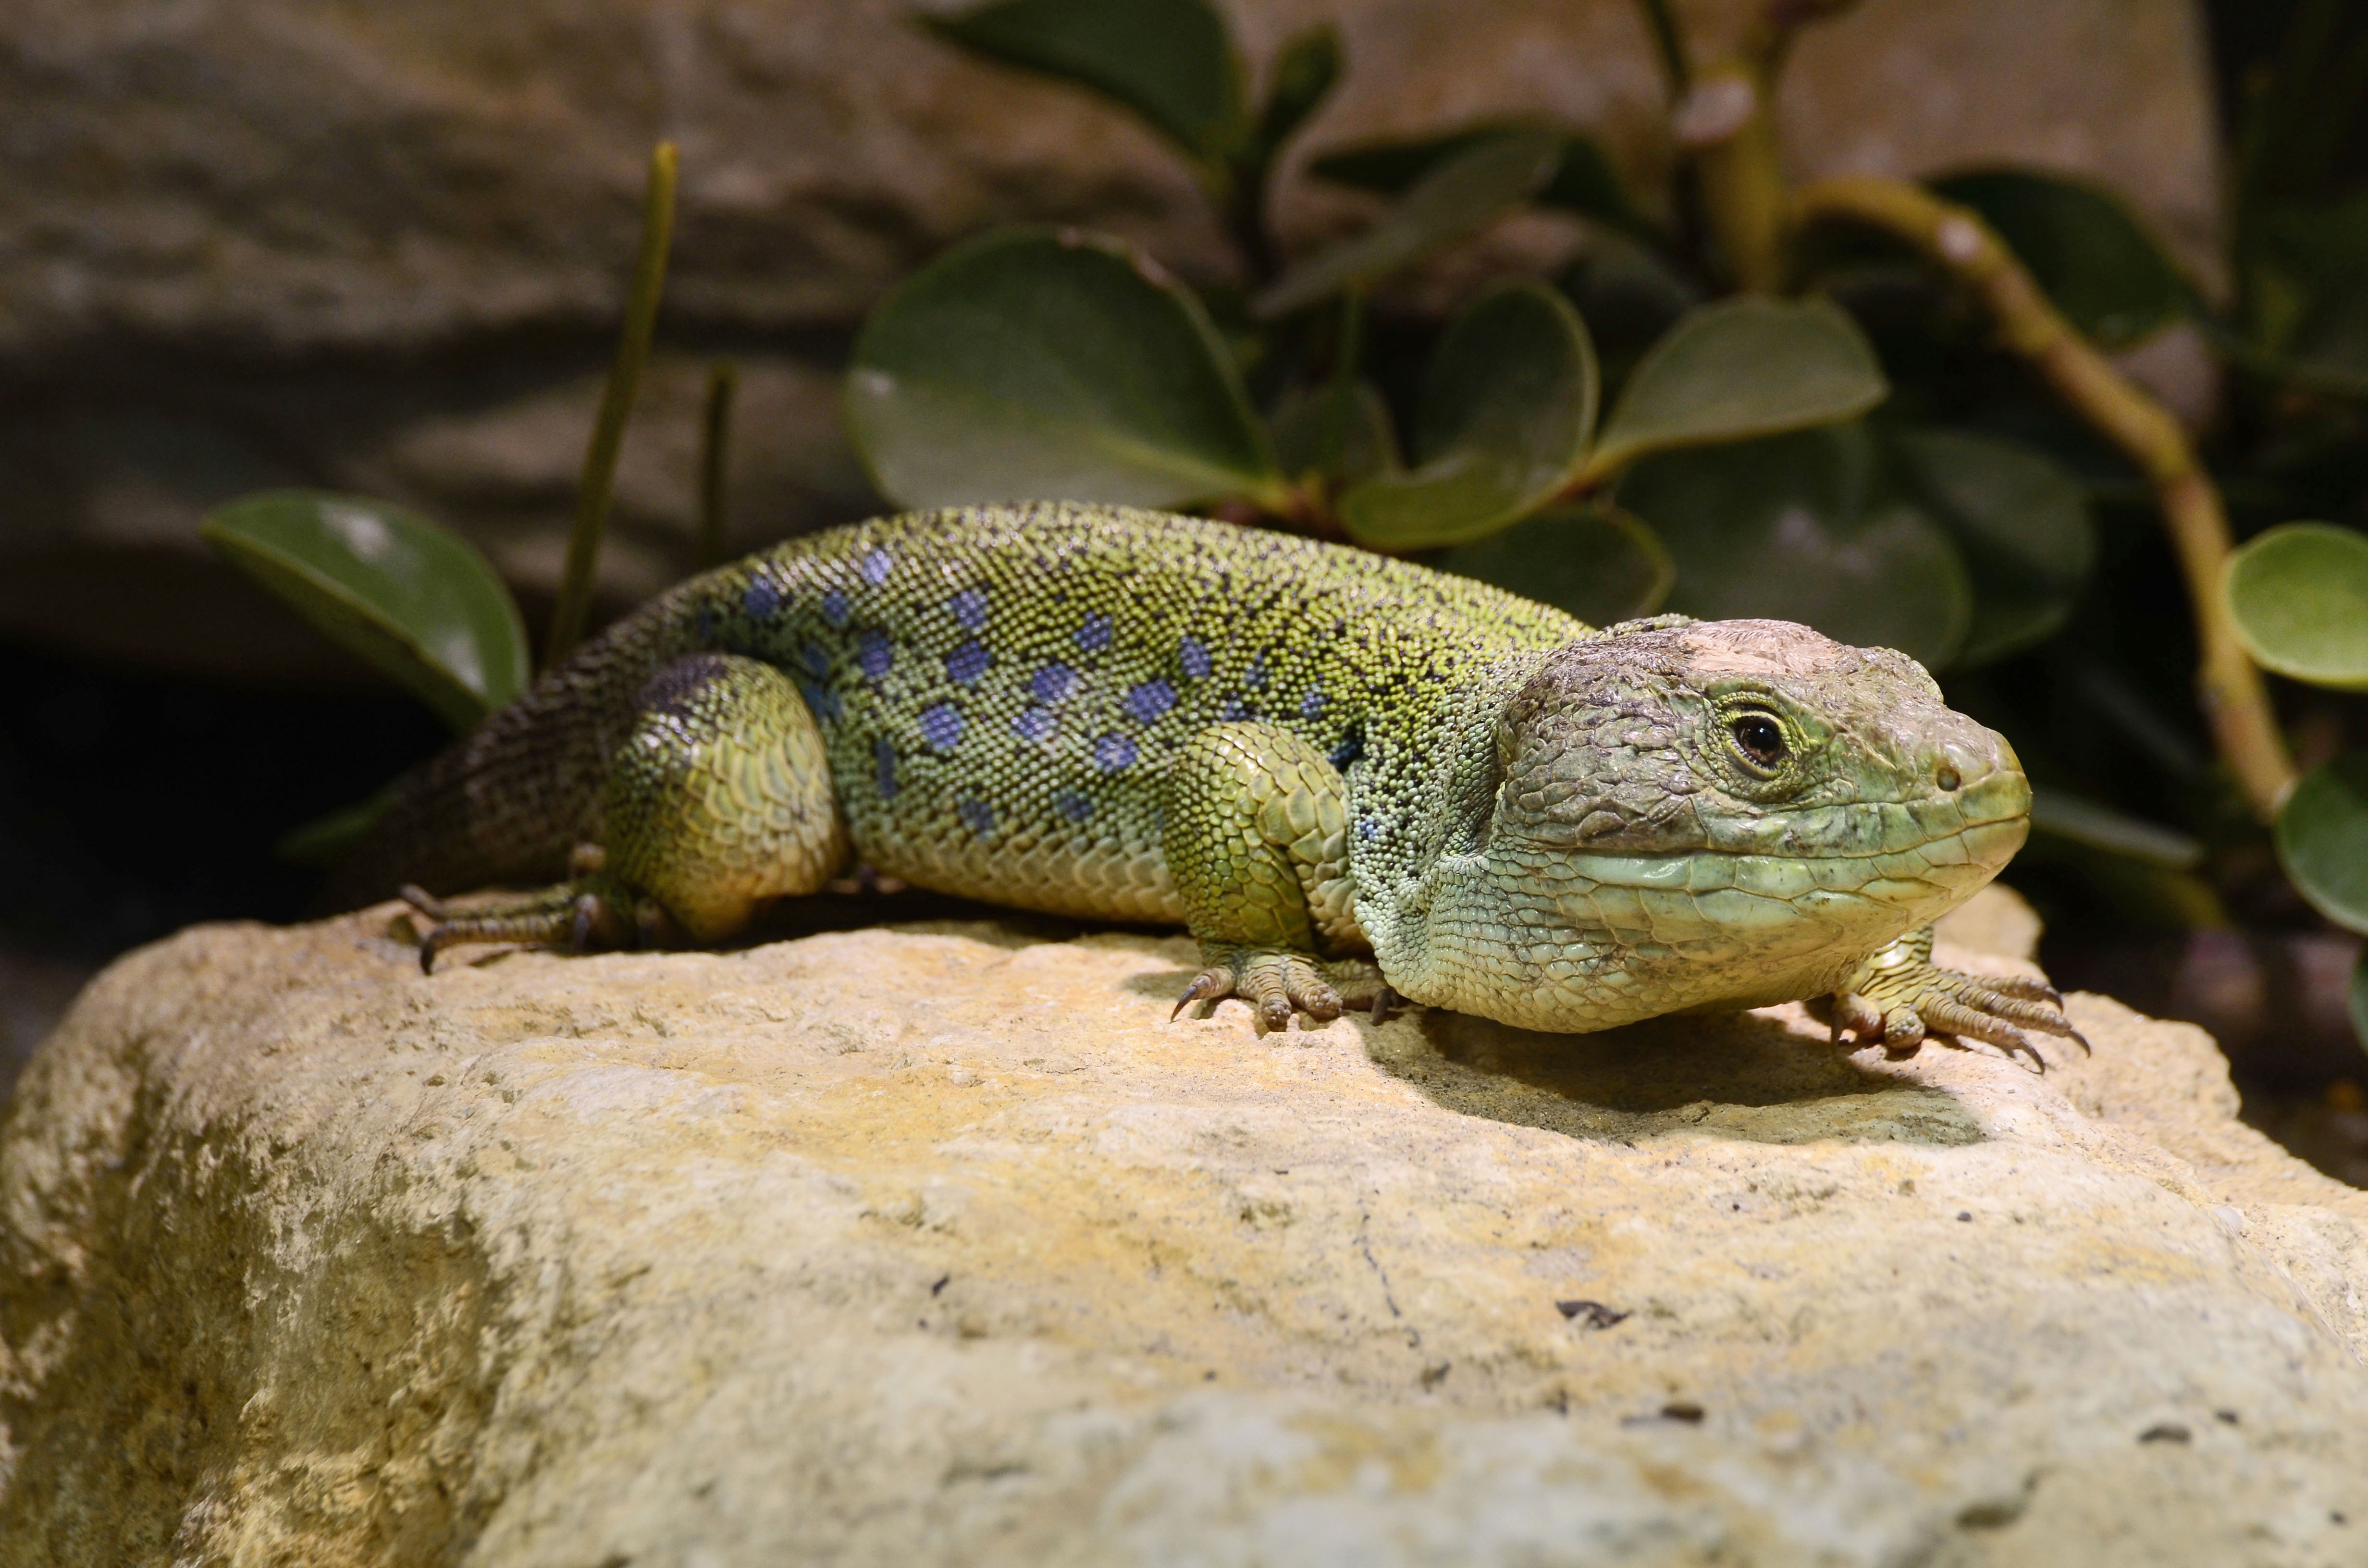
nature, grain, animal, zoo, green, mediterranean, reptile, amphibian, scale, iguana, fauna, lizard, green lizard, creature, cold blooded animals, organism, lacerta, panzer, scaled reptile, lacertidae, terrestrial animal, timon lepidus